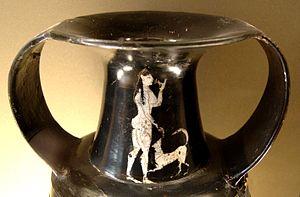
Femme et chien. Col d'une amphore attique «